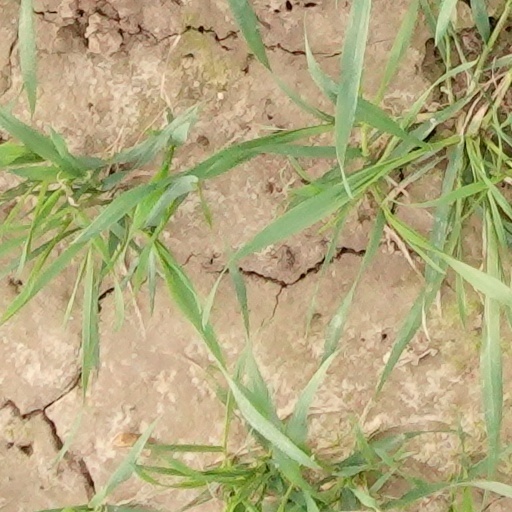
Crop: wheat